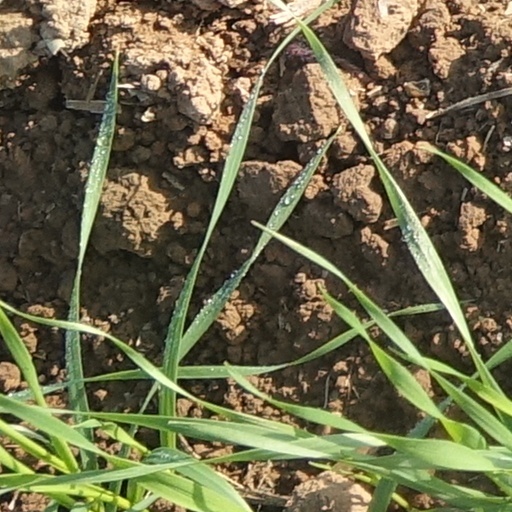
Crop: wheat